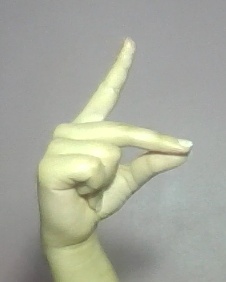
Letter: ta